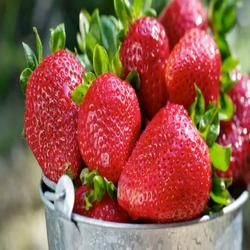
Label: Strawberry